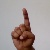
The image shows a hand gesture representing the letter 'D' in Indian Sign Language.